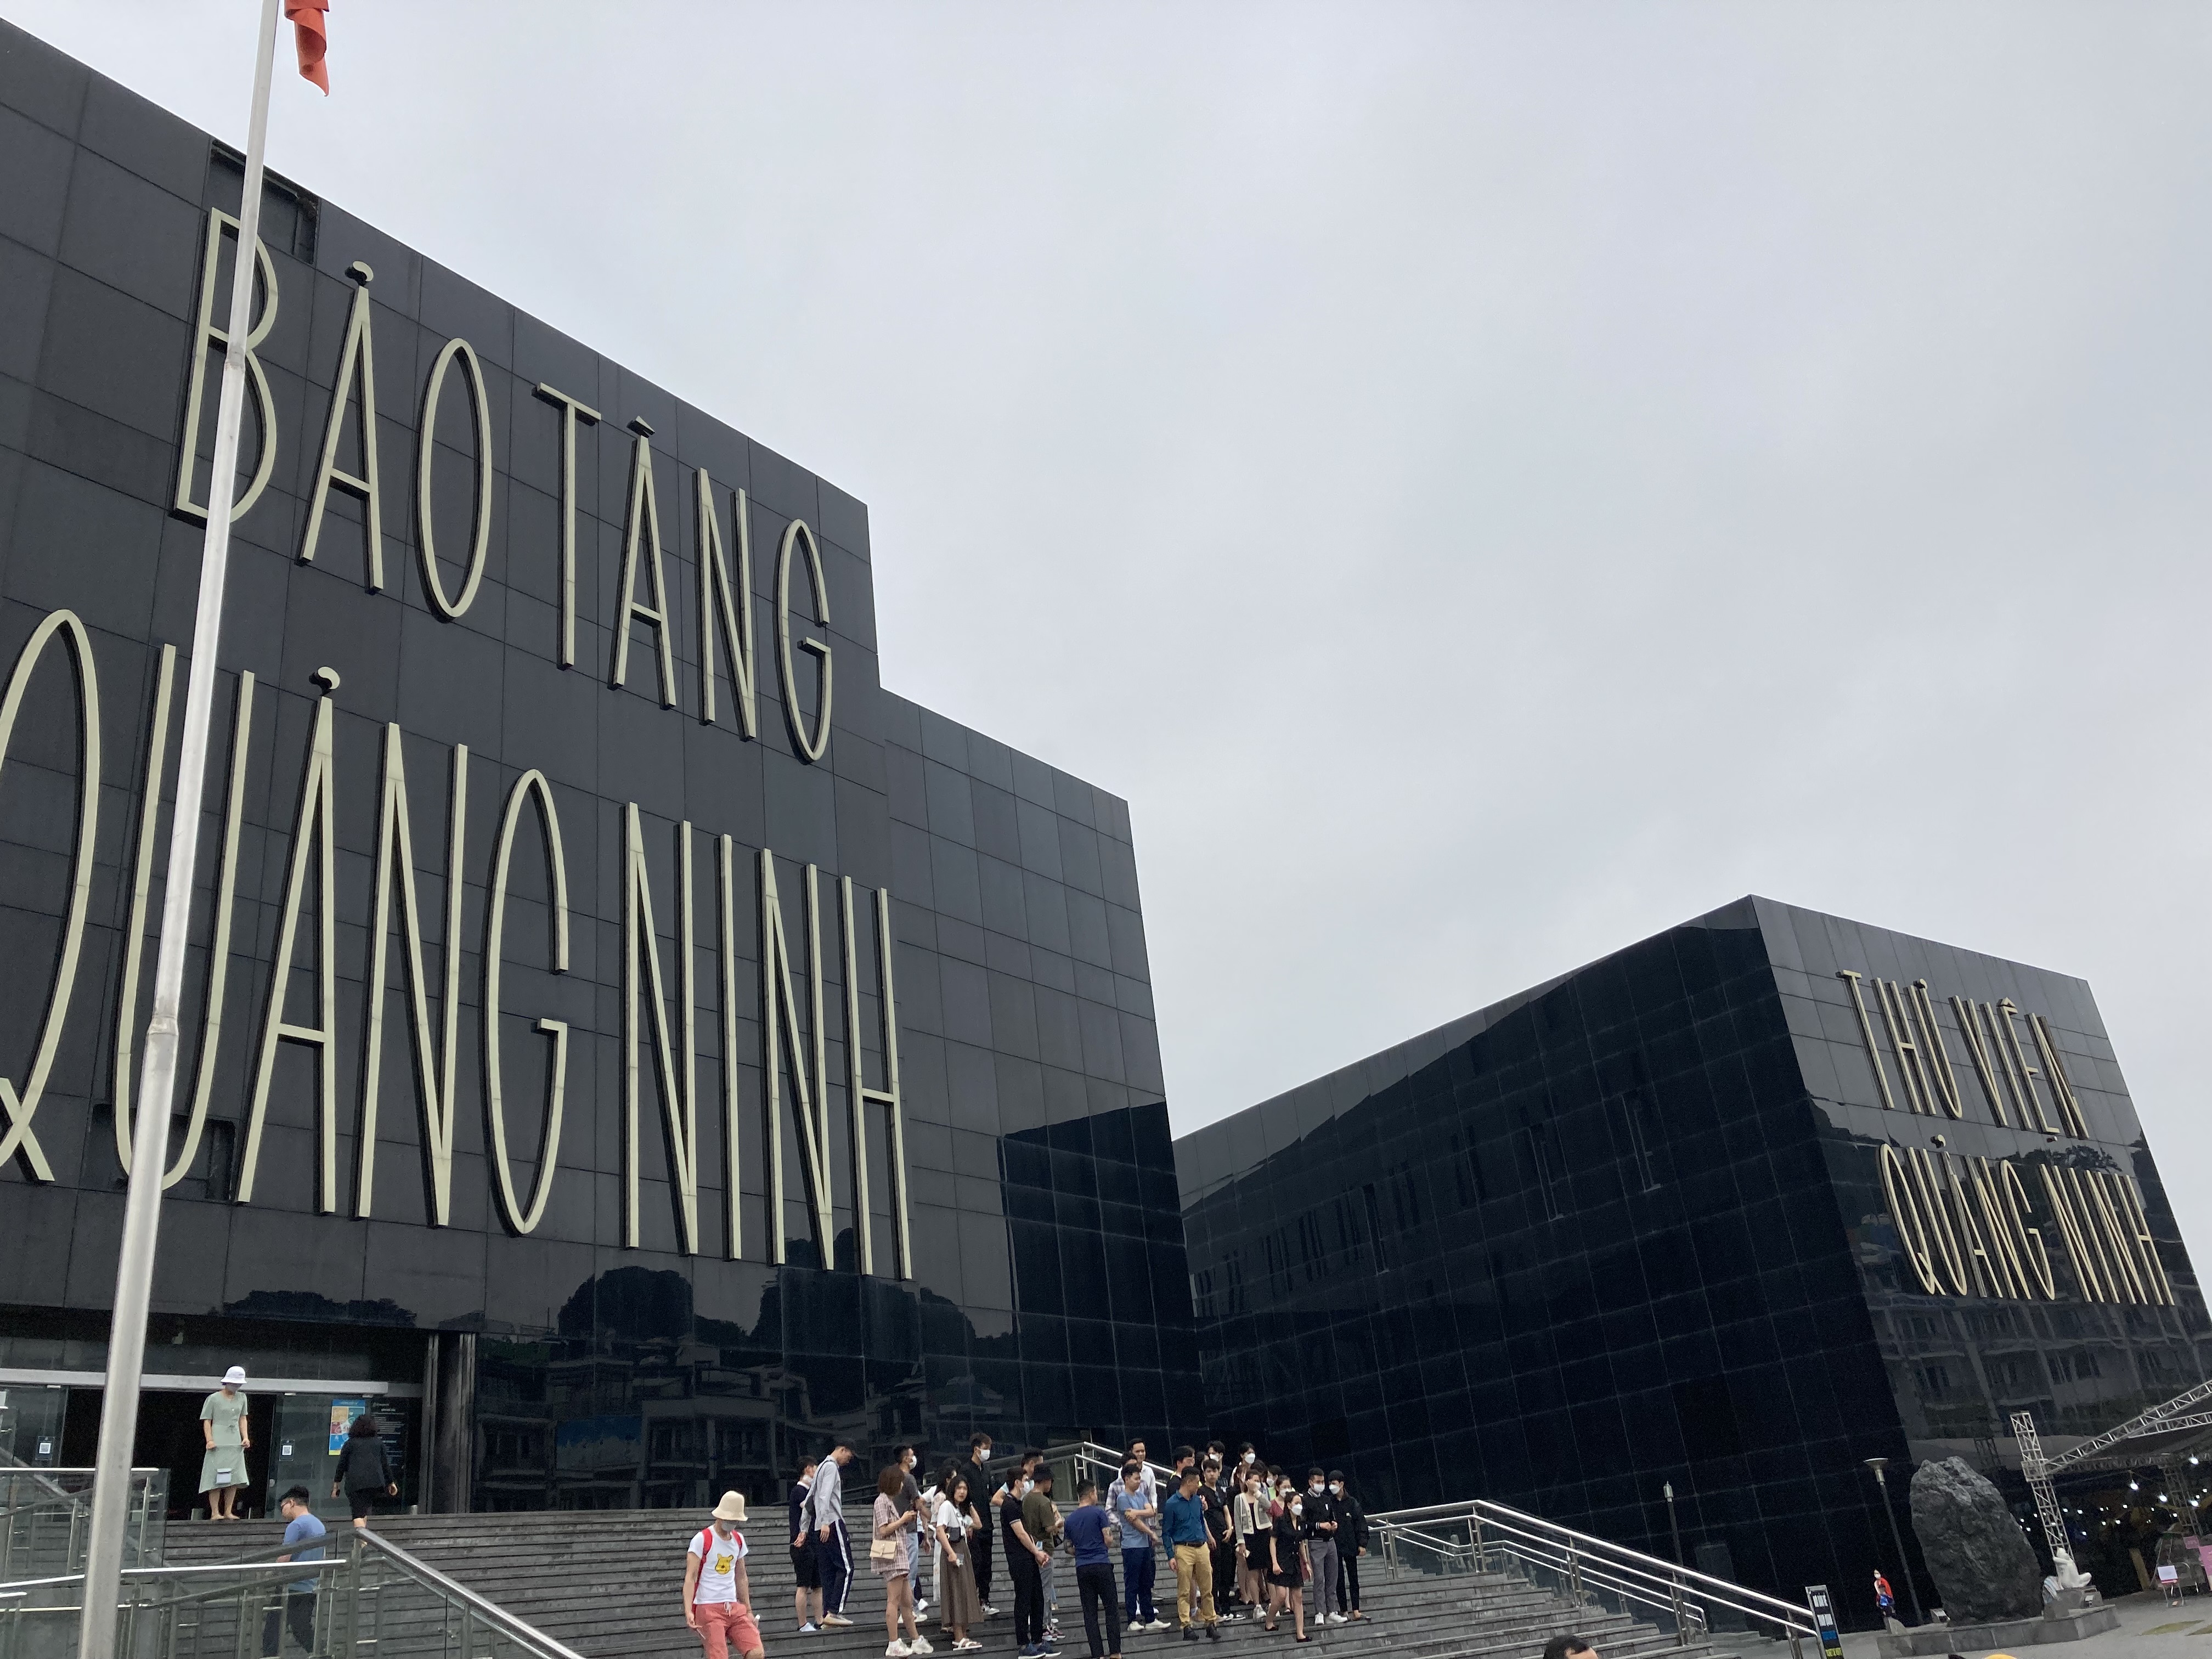
user: text: Lá cờ trên cột cờ trong ảnh có màu gì?
assistant: text: Màu đỏ

user: text: Trong ảnh có bao nhiêu tòa nhà chính có biển hiệu tên rõ ràng?
assistant: text: Hai tòa nhà

user: text: Tòa nhà lớn ở phía bên trái trong ảnh có tên đầy đủ là gì?
assistant: text: Bảo tàng Quảng Ninh

user: text: Kiến trúc của hai tòa nhà Bảo tàng và Thư viện Quảng Ninh trong ảnh theo phong cách hiện đại hay cổ điển?
assistant: text: Kiến trúc hiện đại

user: text: Ngoài Bảo tàng và Thư viện, có chi tiết nào trong ảnh gợi ý về một sự kiện hoặc hoạt động cộng đồng đang diễn ra hoặc sắp diễn ra ở khu vực này?
assistant: text: Có cấu trúc khung sắt và rạp sự kiện ở phía bên phải ảnh, gợi ý về một hoạt động hoặc sự kiện lớn